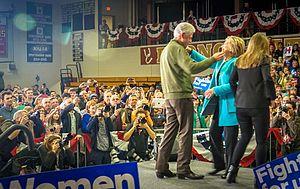
William Jefferson Clinton, dit Bill Clinton [bɪl ˈklɪntən], né le 19 août 1946 à Hope, est un juriste et homme d'État américain, 42ᵉ président des États-Unis en fonction de 1993 à 2001.